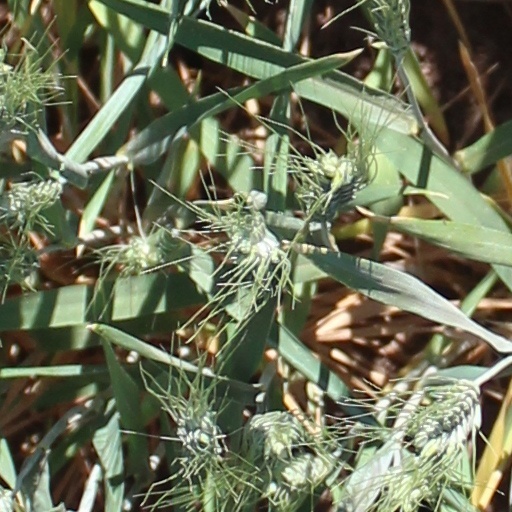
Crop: wheat